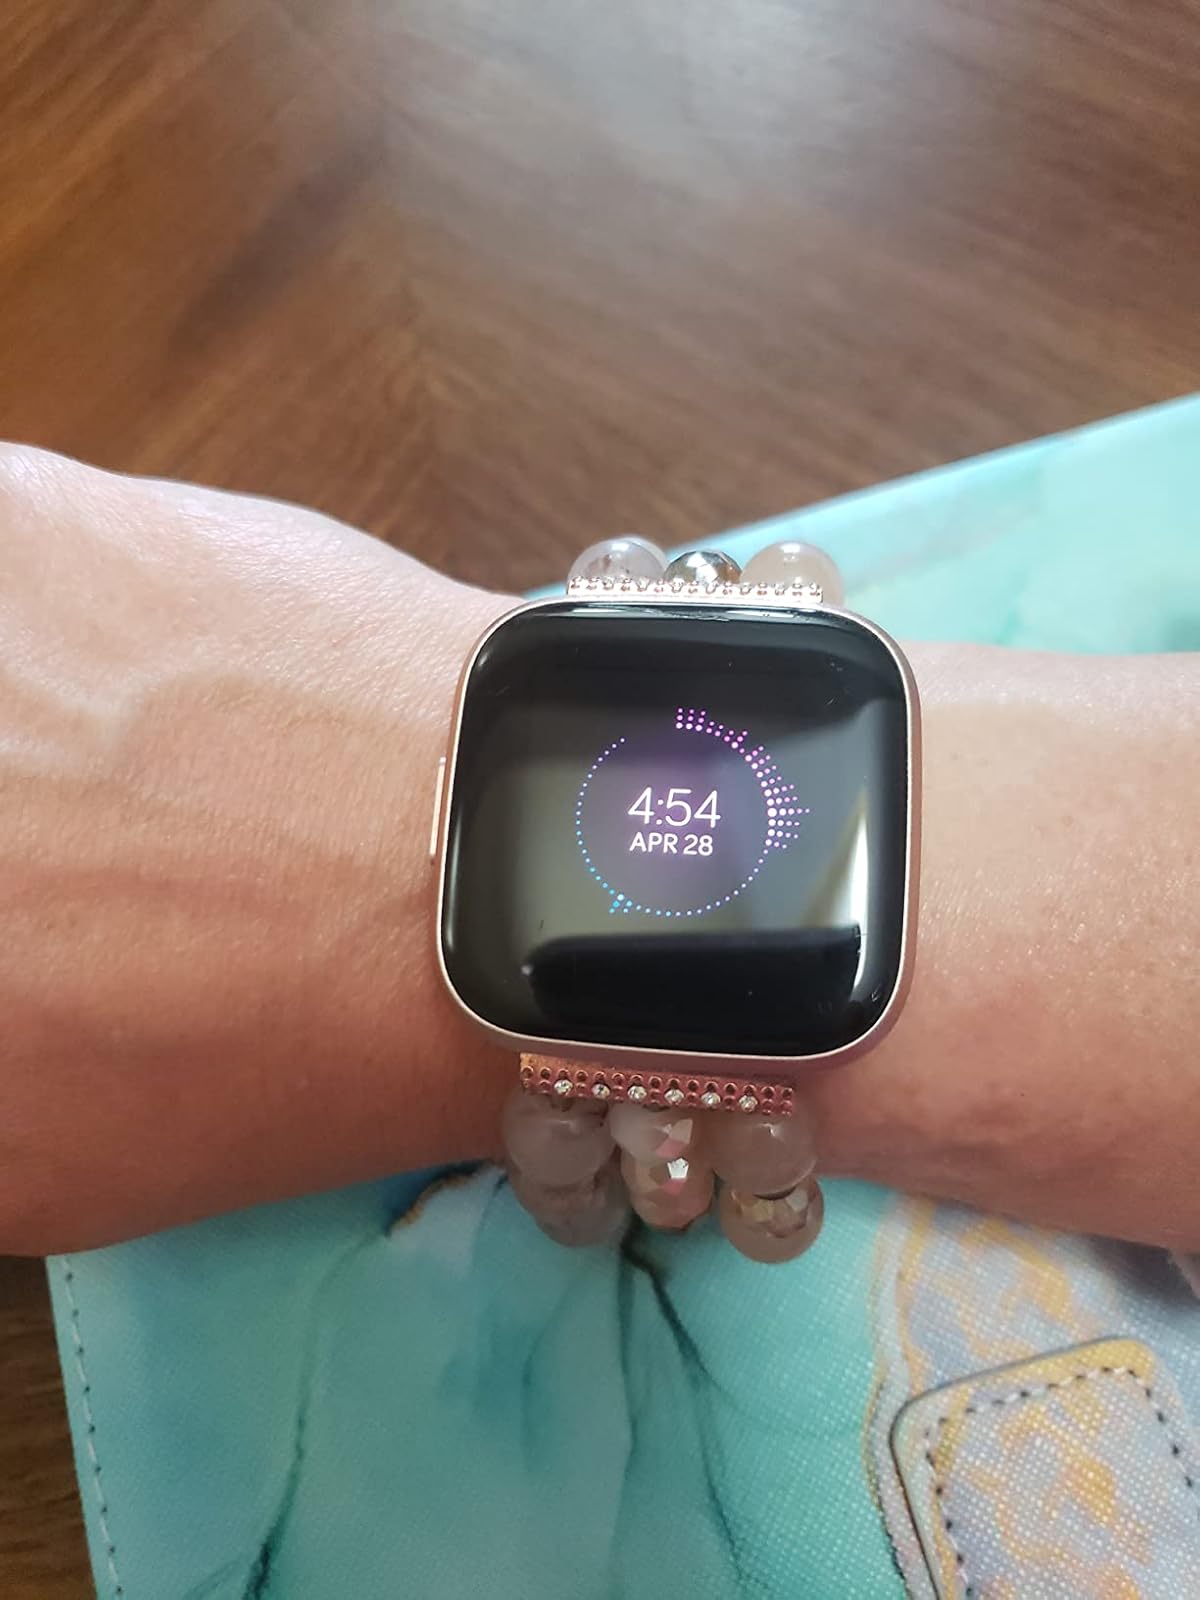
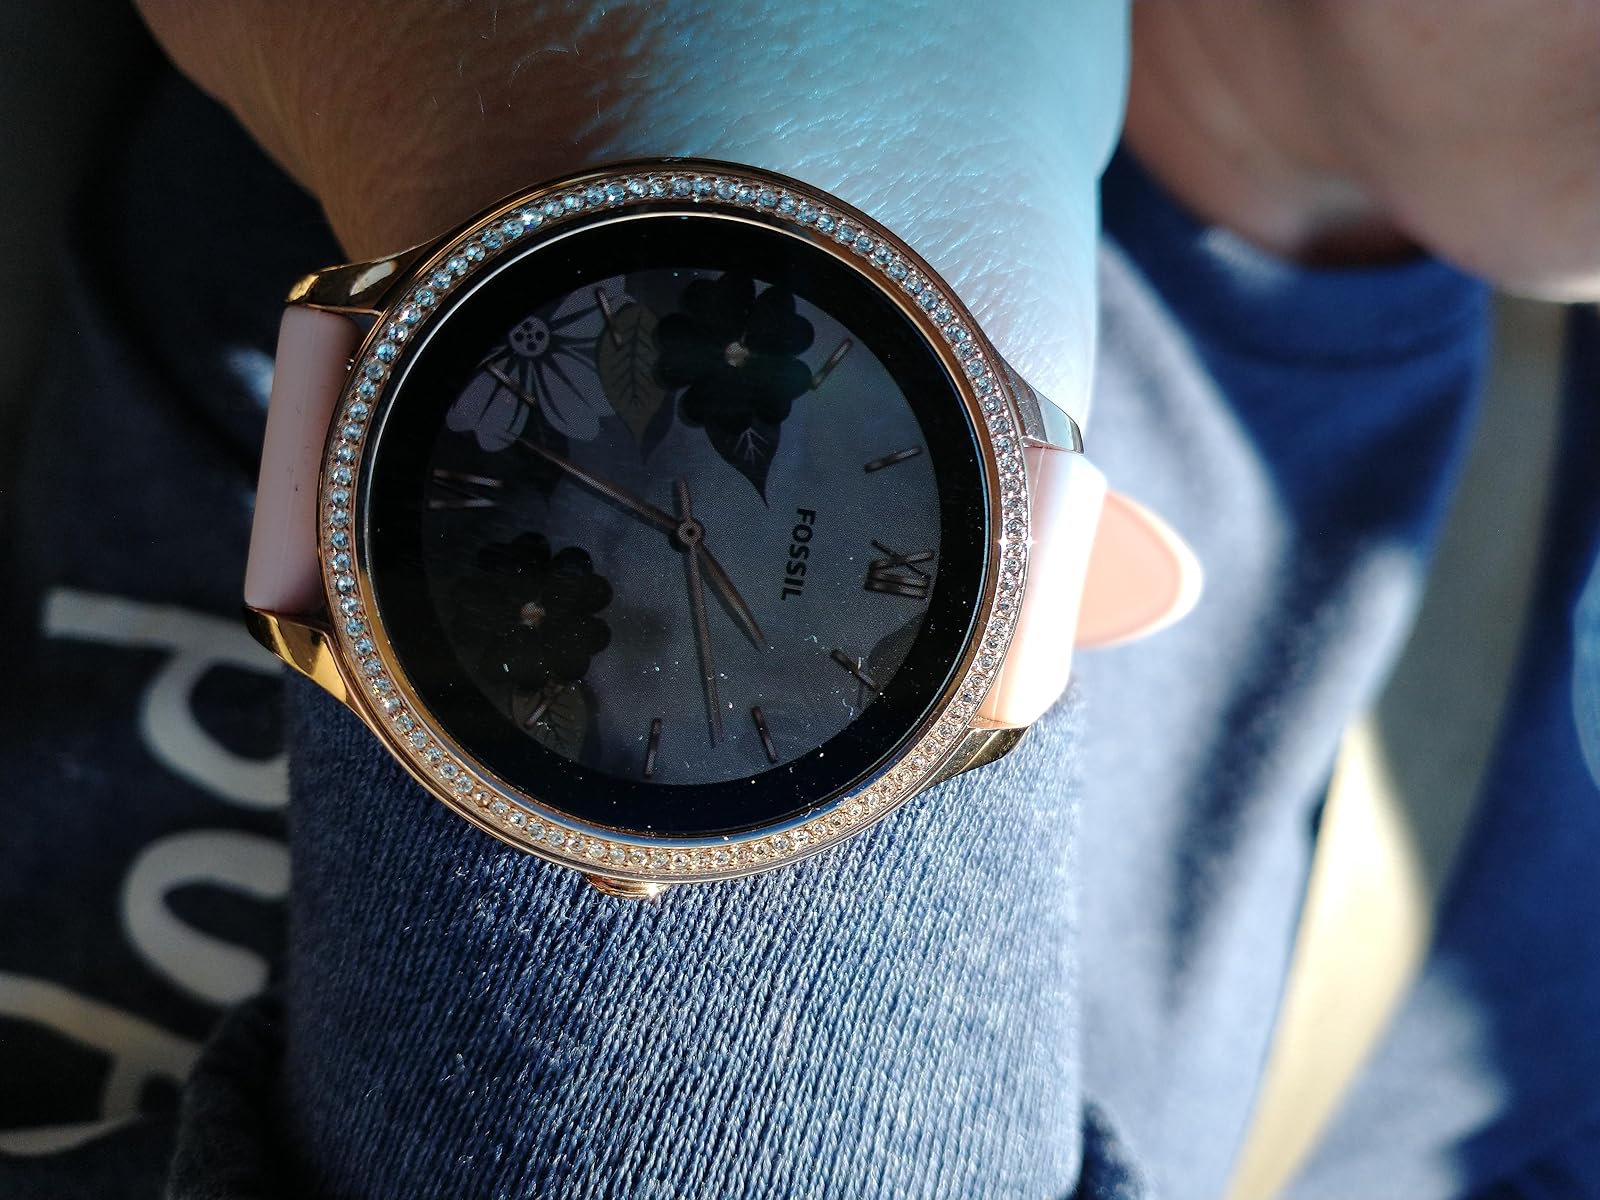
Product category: smartwatch
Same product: no